Armstrong Whitworth F.K.10

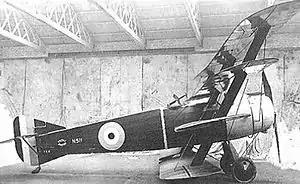
F.K.10

The Armstrong Whitworth F.K.10 was a British two-seat quadruplane ("i.e.", four wing) fighter aircraft built by Armstrong Whitworth during the First World War. While it was ordered in small numbers for the Royal Flying Corps and Royal Naval Air Service, it was not used operationally. It is one of the few quadruplane aircraft to reach production.